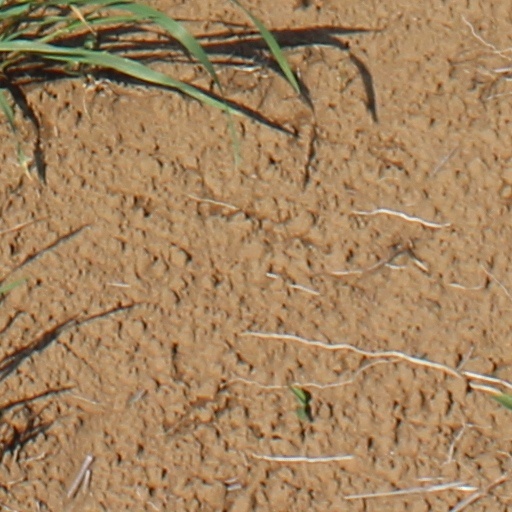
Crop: wheat